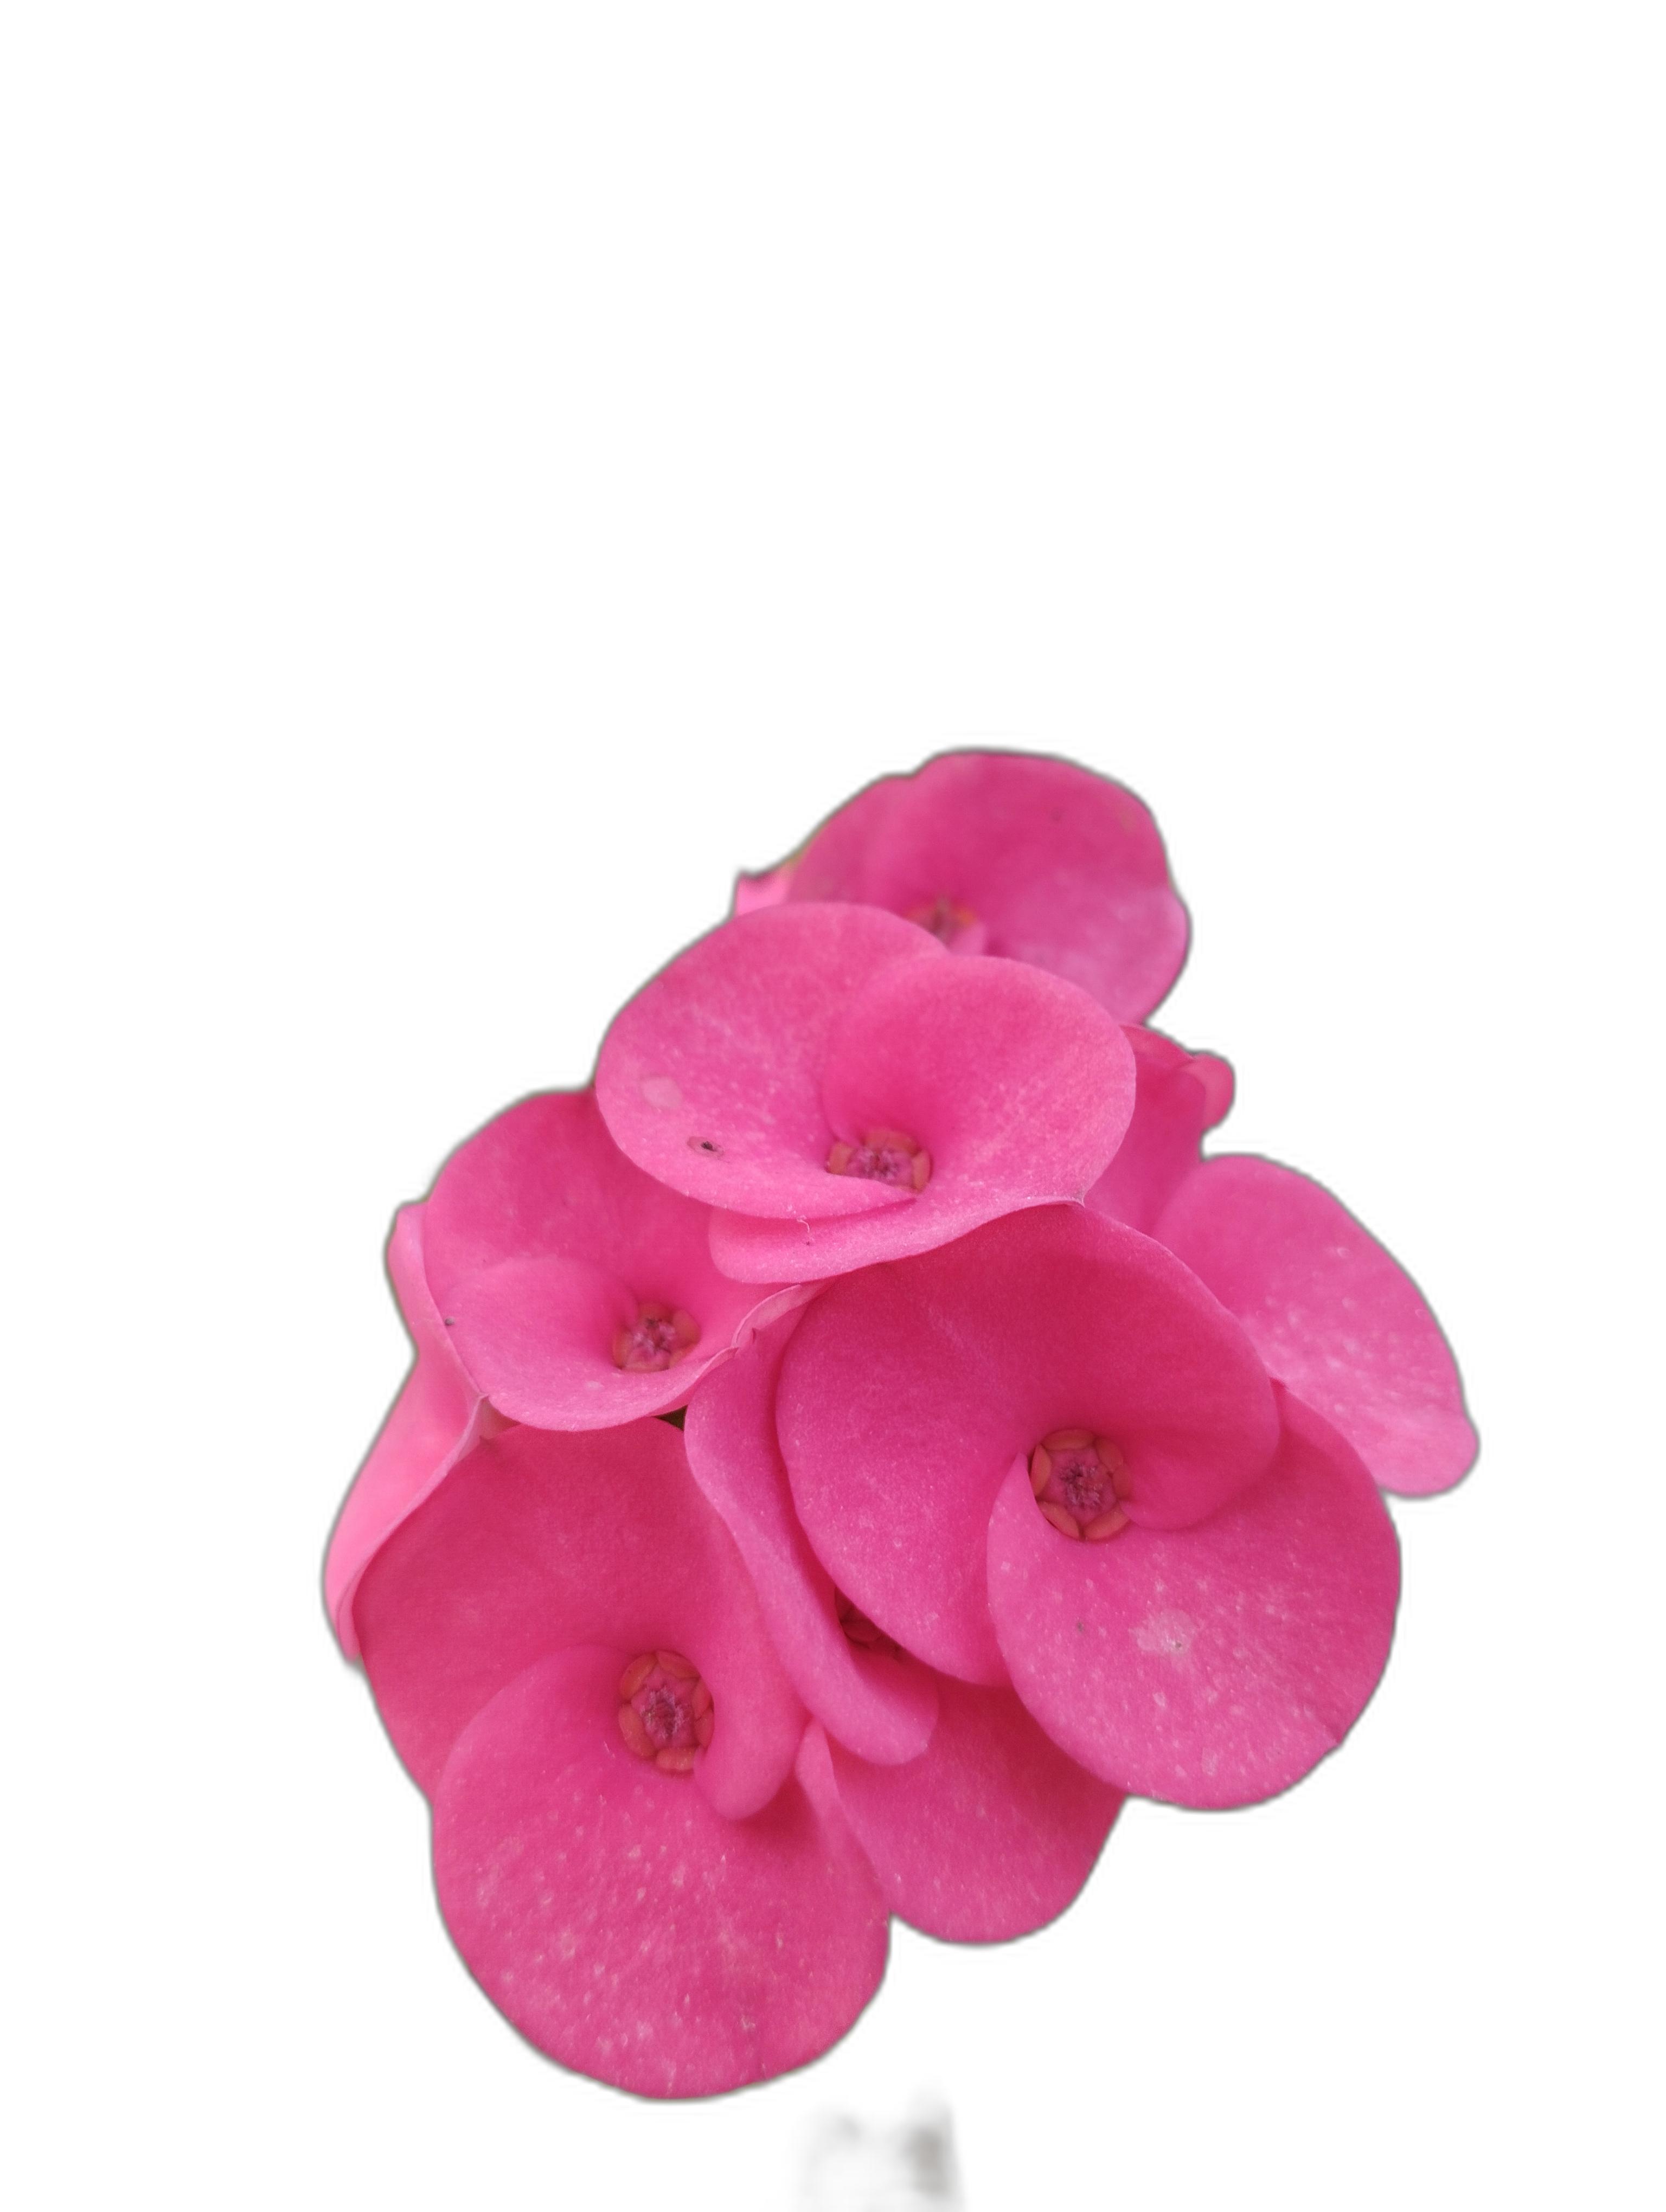
Label: Crown of thorns